The Easybeats

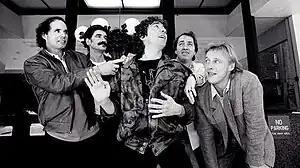
The Easybeats at a press conference at the Sebel Townhouse Hotel before embarking on a reunion tour of Australia in 1986.

During this period, the band recorded their next single, "Heaven And Hell", which marked a turning point for the group, with its sophisticated songwriting and arrangements. Vanda and Young were influenced by the current psychedelic pop, popular in the UK and US. The single was produced by Glyn Johns, who had worked as an engineer on the Shel Talmy sessions. The band also began work on a new album with Johns, most of which was recorded and prepared for issue but was never released because of the band's complicated financial and contractual problems.